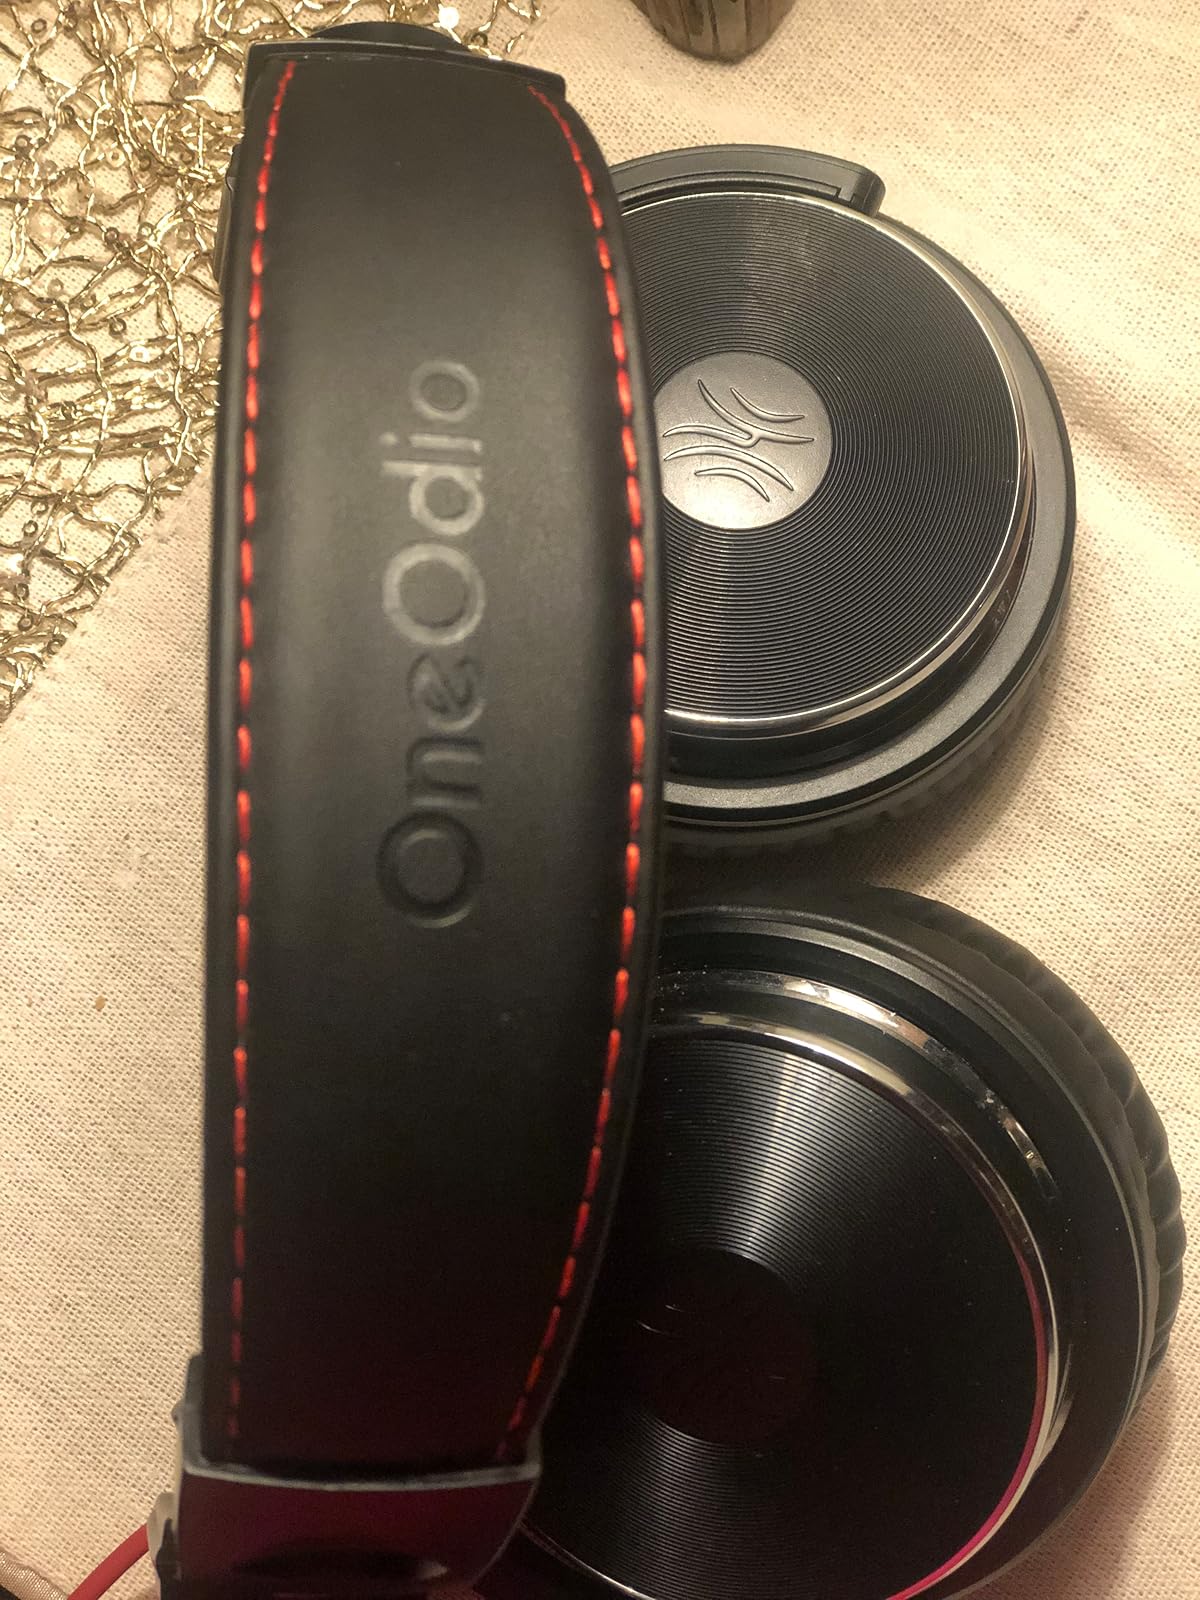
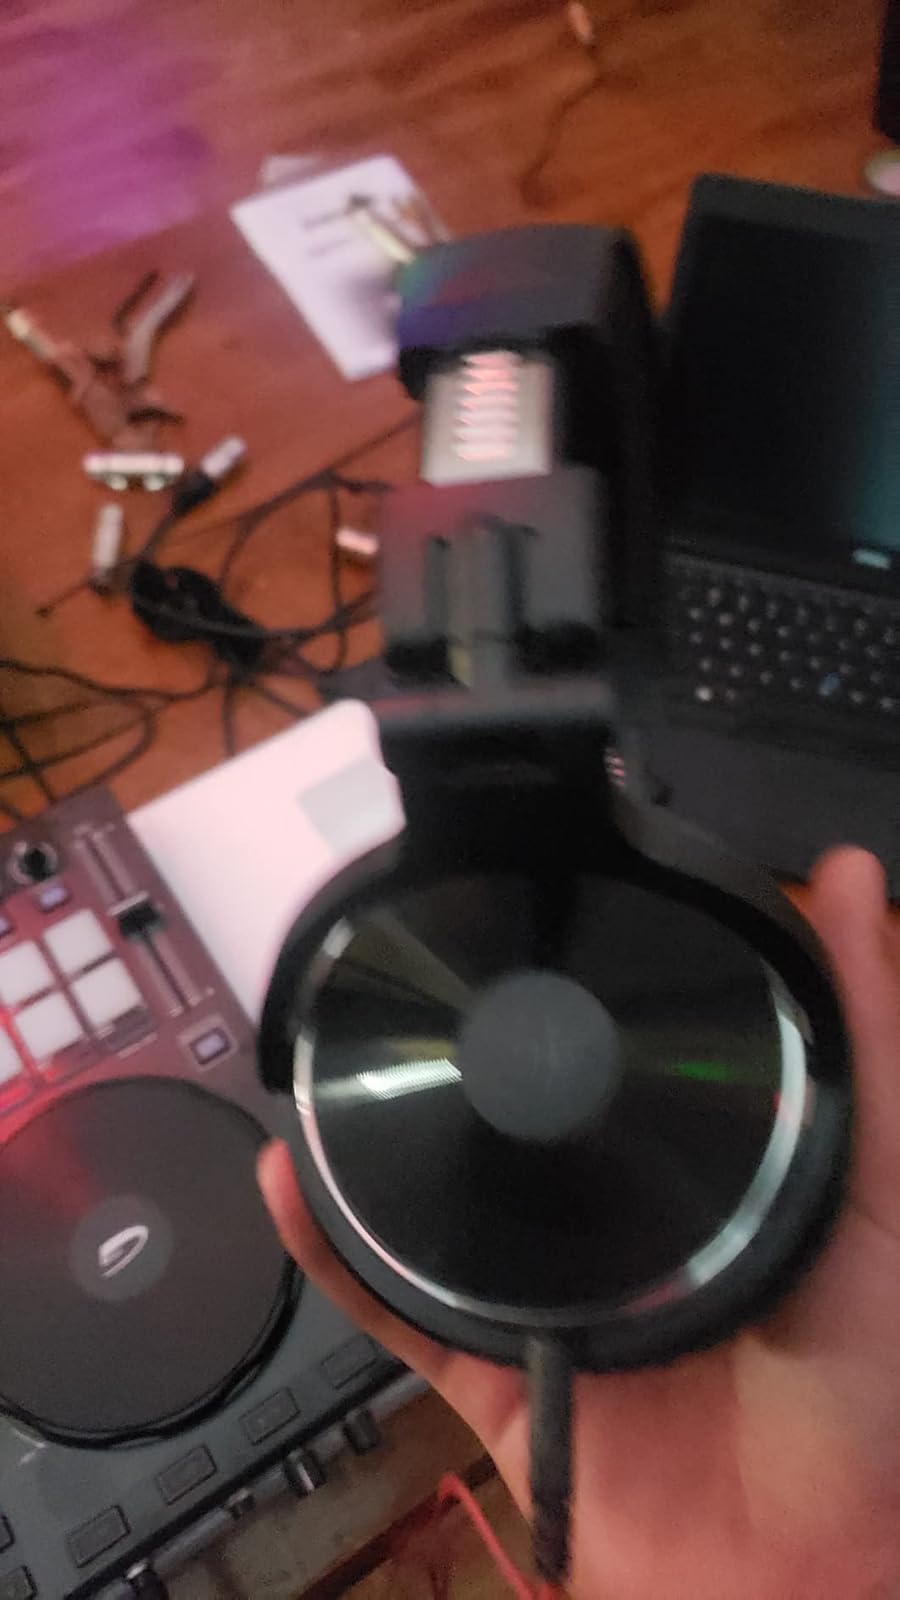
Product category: headphones
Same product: yes